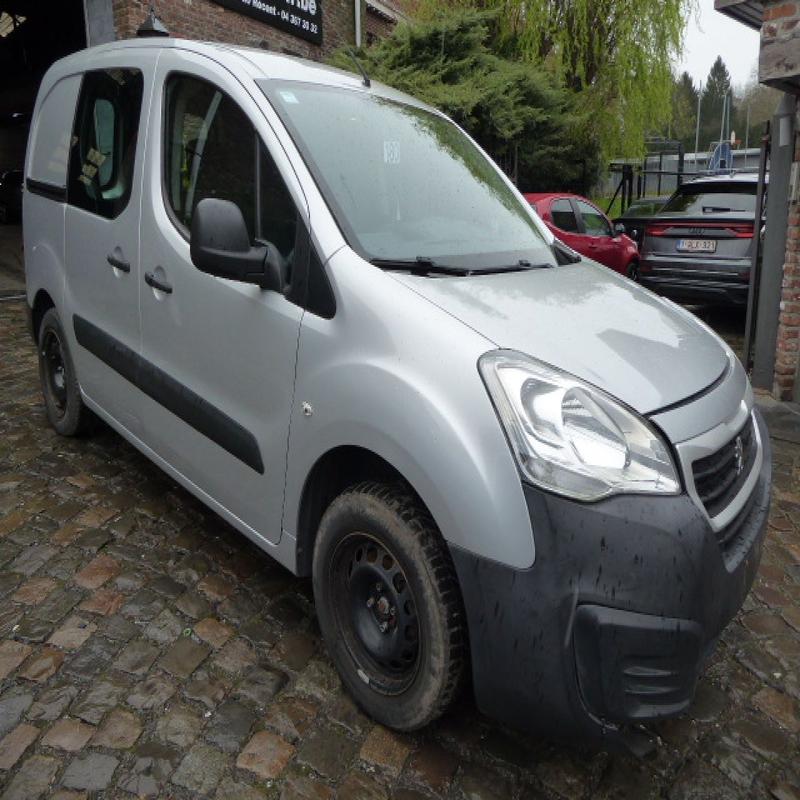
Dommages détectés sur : capot, aile avant droite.
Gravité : mineur